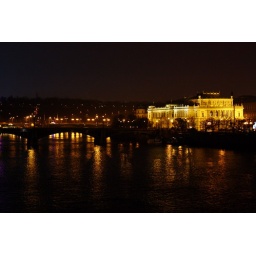
bridge over river ... something